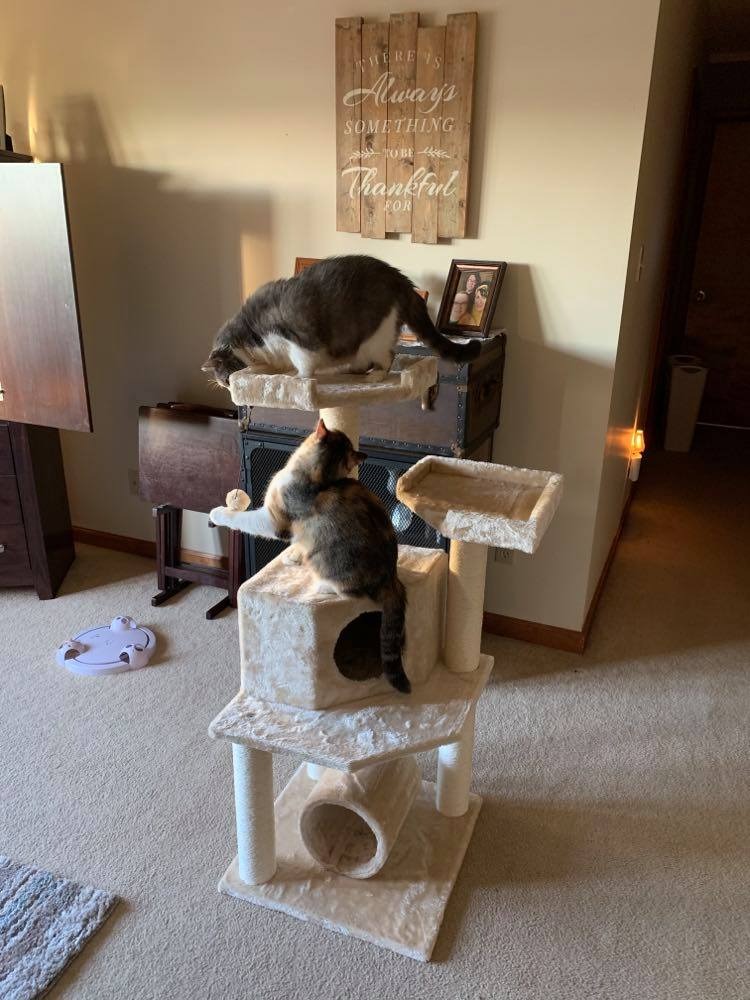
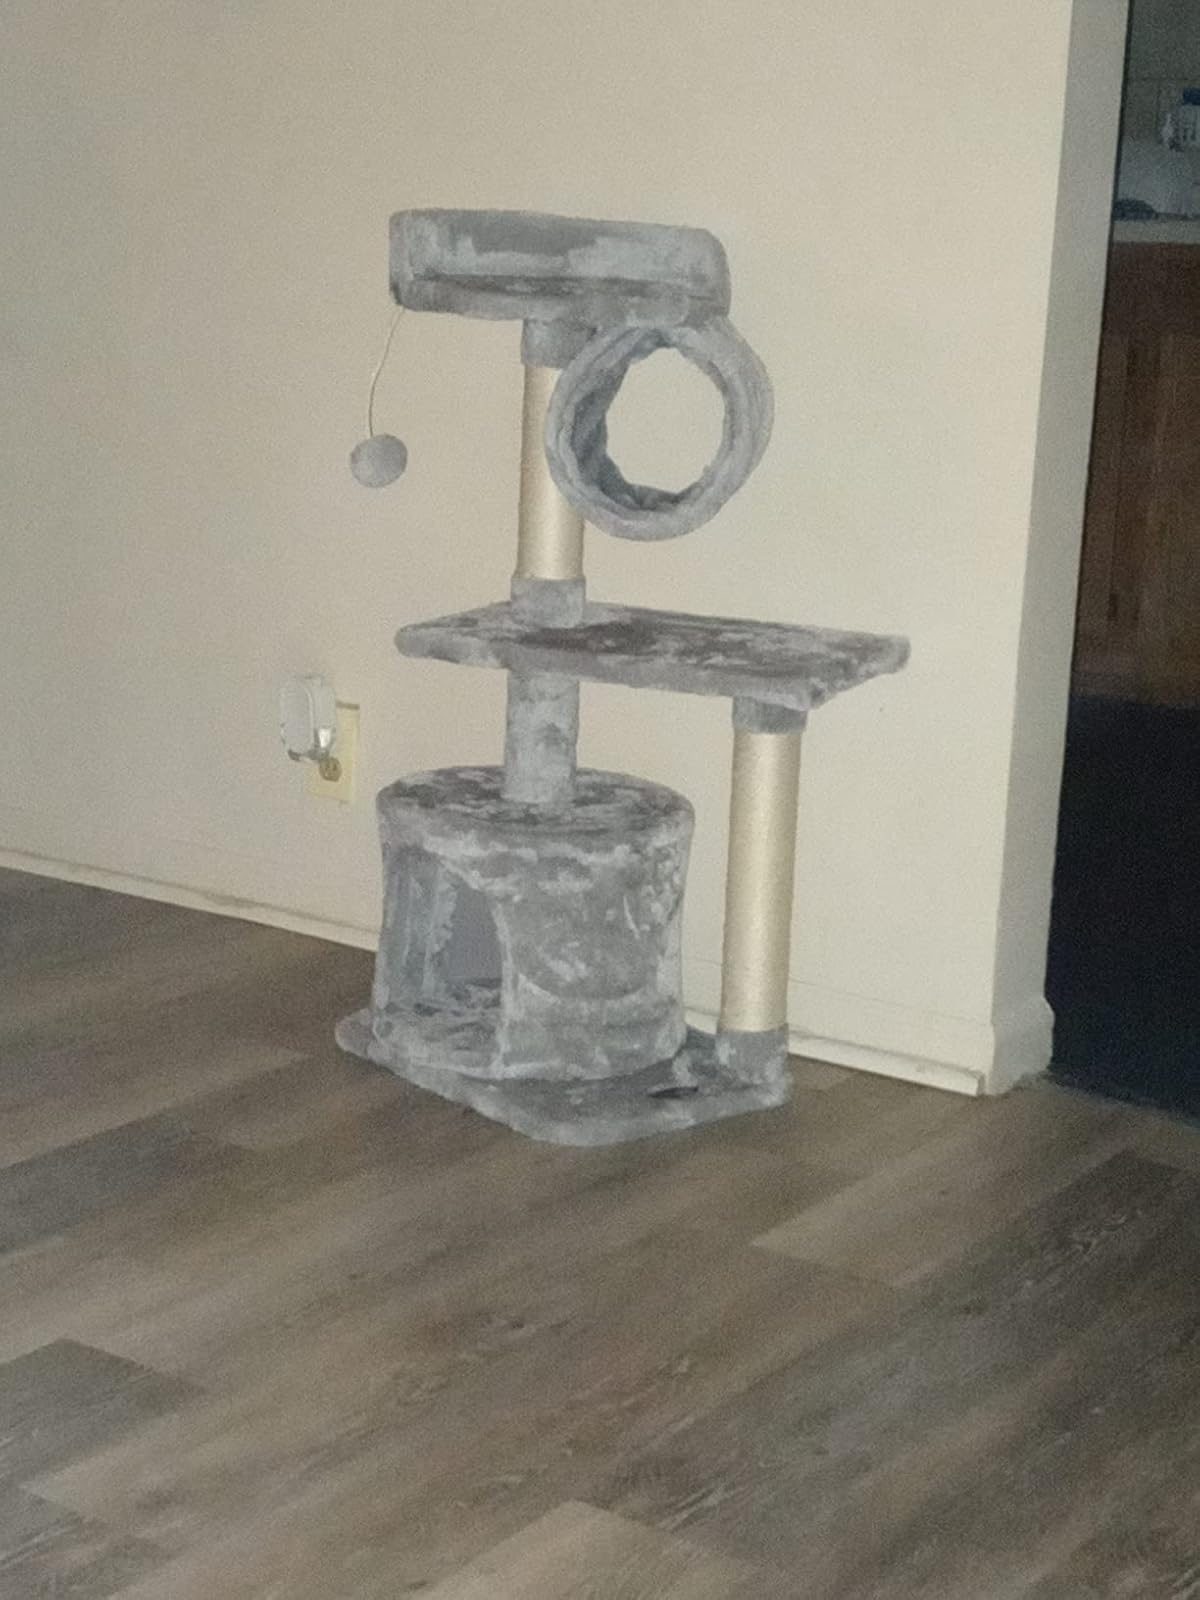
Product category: items_cat tree
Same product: no